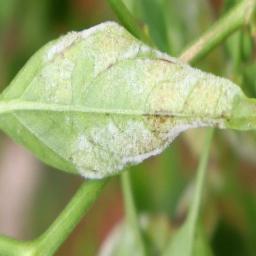
Label: powdery mildew